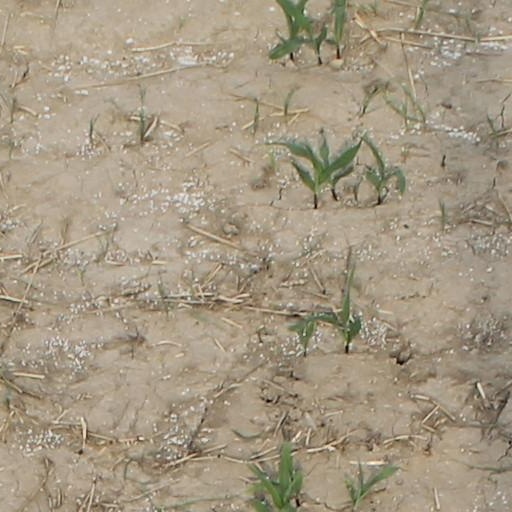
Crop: maize; corn